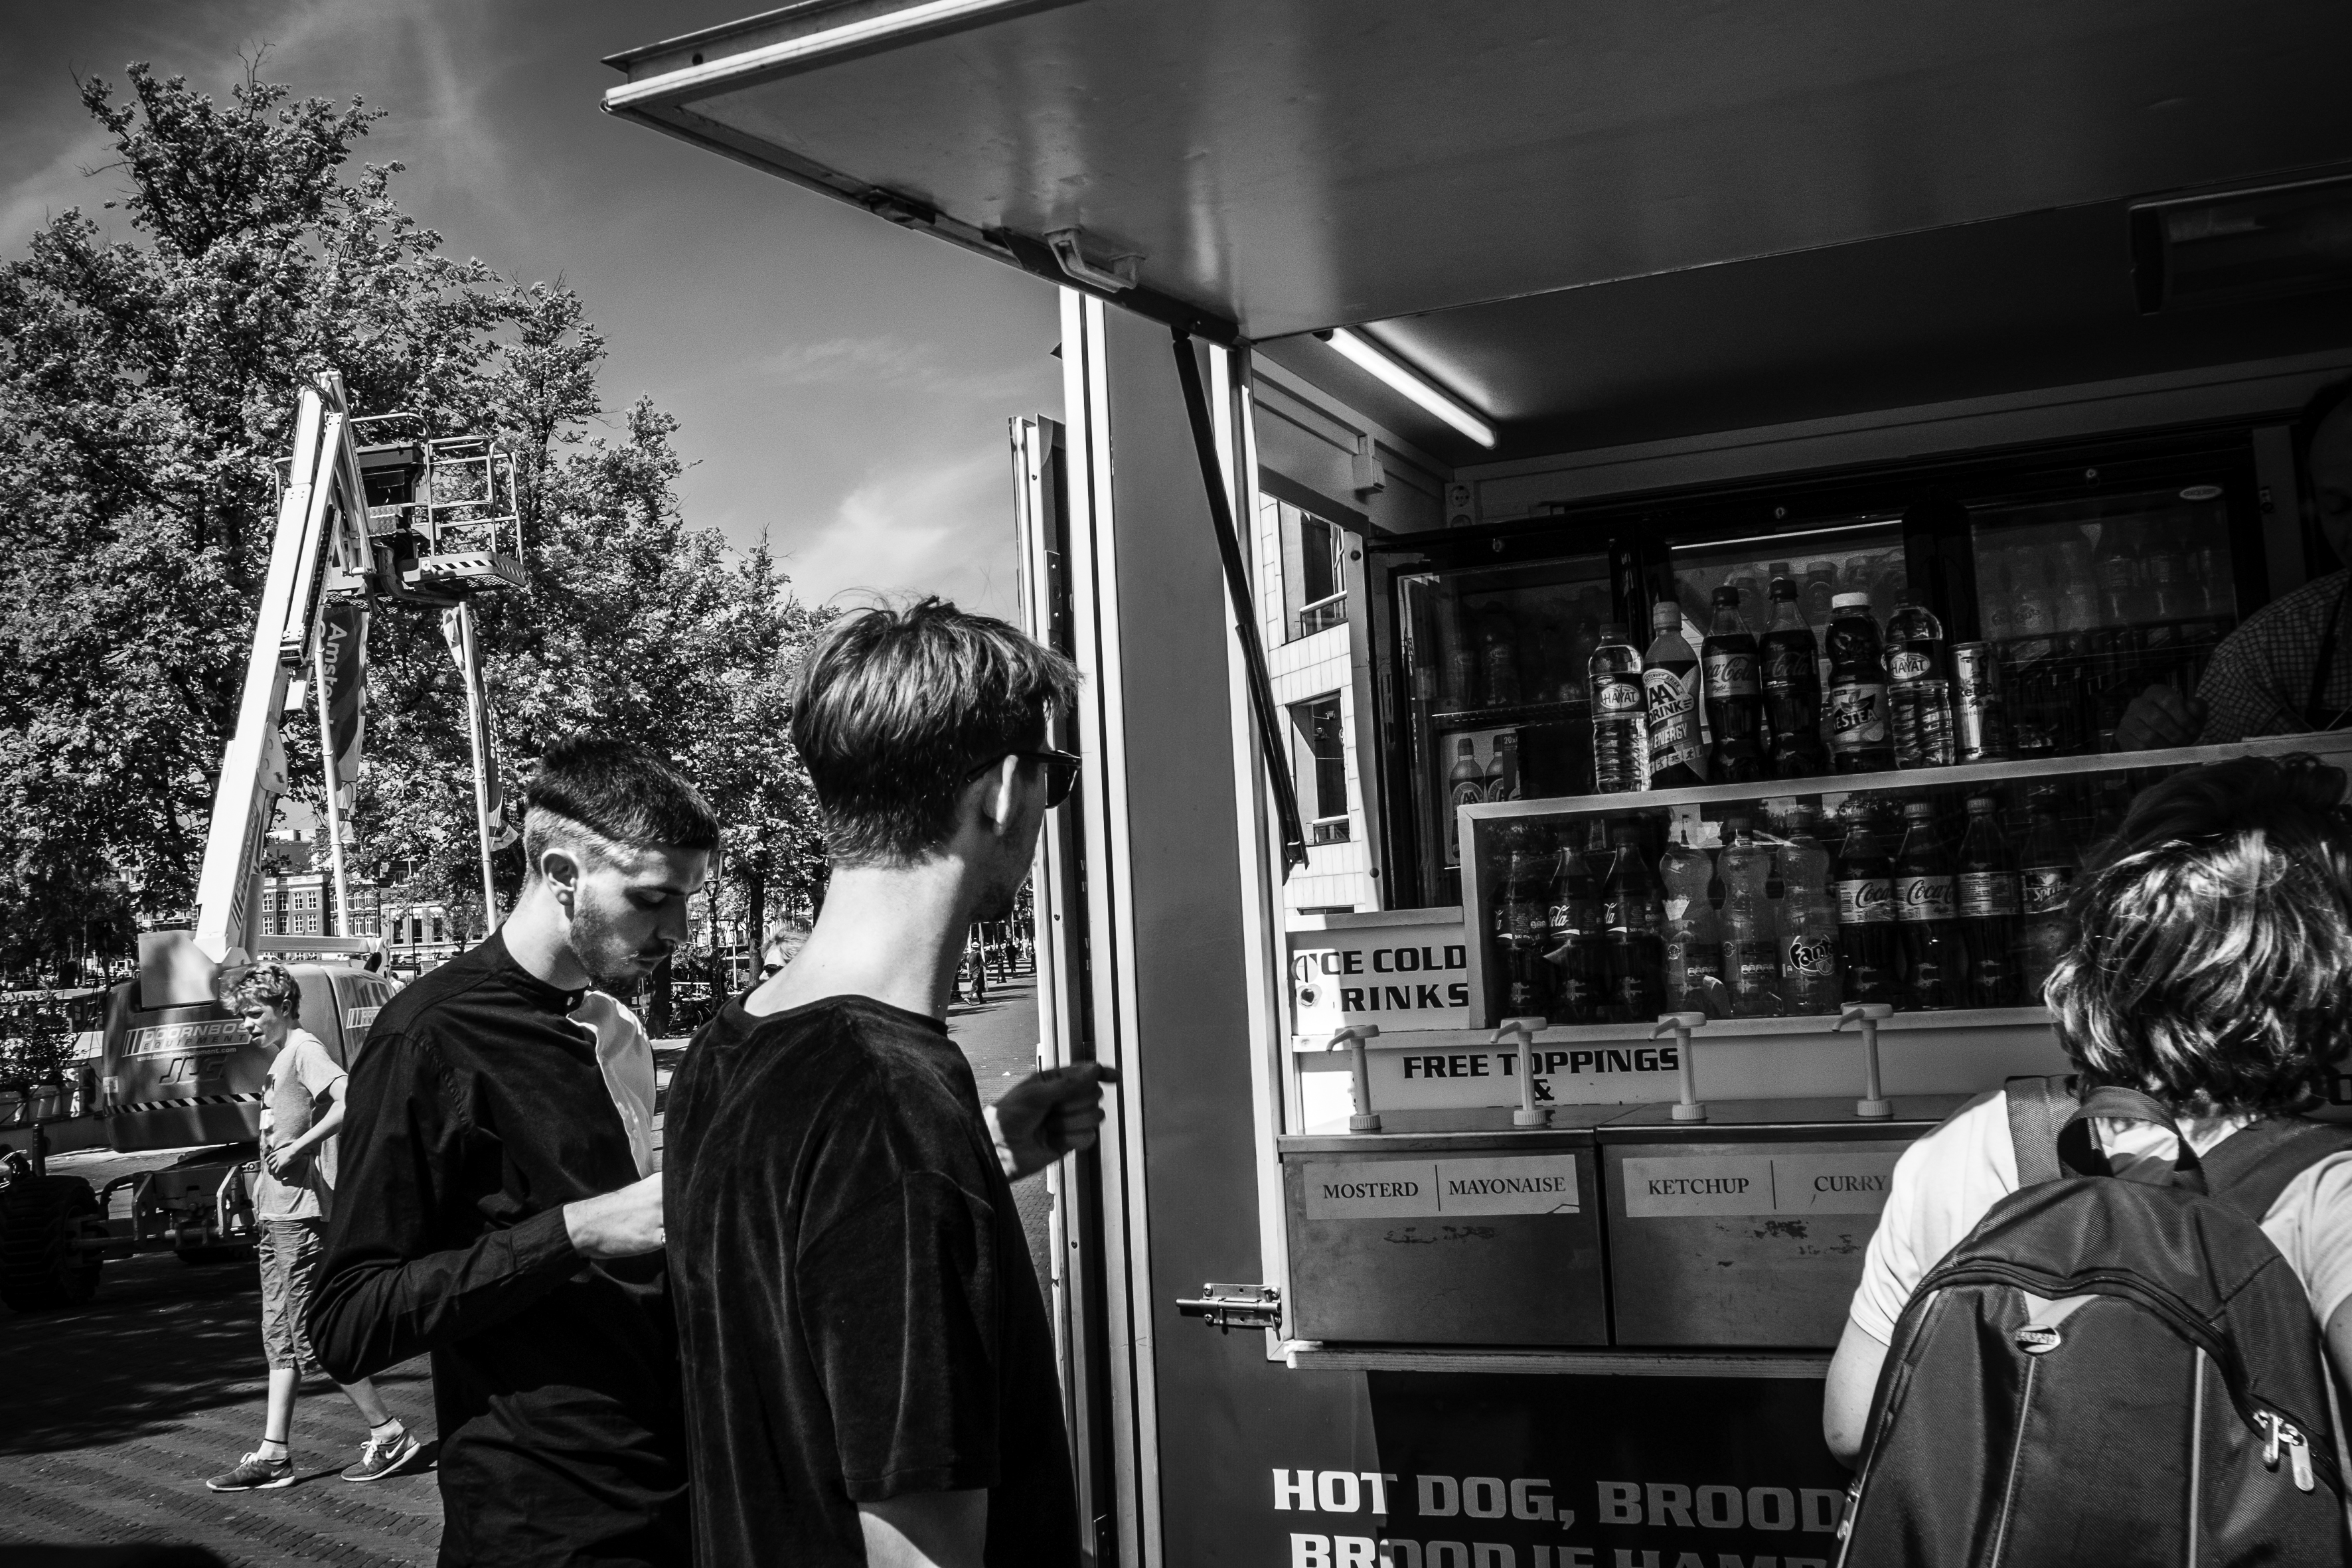
black and white, road, street, photography, urban, film, crowd, travel, transport, fujifilm, vehicle, black, monochrome, public transport, bw, blackandwhite, blackwhite, amsterdam, netherlands, digital camera, infrastructure, ngc, photograph, snapshot, fuji, fujixt1, fujix, noireblanc, monochrome photography, film noir, single lens reflex camera